Mabel at the Wheel

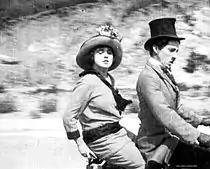
Normand and Chaplin in a still from the film

Mabel at the Wheel is a 1914 American motion picture starring Charlie Chaplin and Mabel Normand, and directed by Mabel Normand and Mack Sennett. The film is also known as "Hot Finish".